Bessemer, Michigan

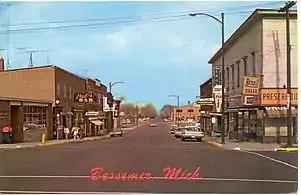
Vintage picture of Downtown Bessemer (Sophie Street)

In 1880, a hunter and trapper Richard Langford, discovered iron ore under an overturned birch tree. However, Captain N. D. Moore is credited with disclosing the ore which led to the development of the Colby property. Mining began in 1883. By 1884, the Milwaukee Lake Shore and Western Railroad (later the Chicago and Northwestern) was being built from Antigo, WI to Ashland, WI by way of the new mines. The railroad company plotted the town of Bessemer in 1884. On June 4, 1886 Gogebic County was separated from Ontonagon County. In March 1887, 360 voting members assembled and voted to organize the village of Bessemer. In the same year Gogebic County was officially created by the Michigan Legislature. Also in the year Bessemer and Ironwood called an election to see which city would be the county seat and also have the Gogebic County Courthouse. Ironwood men traveling to Bessemer to vote were made drunk and the train did not stop at the voting site. Ironwood lost and Bessemer gained the county seat. From 1884 to December 31, 1958, a period of seventy-five years, the iron ore shipment from all of Gogebic County totaled over 245 million tons. In 1966 the last mine in Bessemer, the Peterson Mine, closed. Many left the area to work in car factories in Kenosha, and the local economy underwent a serious decline.